Manikandan R. Achari

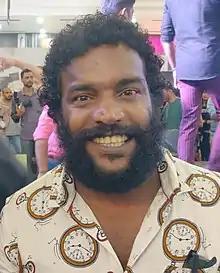
Manikandan R. Achari at Lulu Mall Kochi in the Promotion event of Malayalam Film "Pathonpatham Noottandu"

Manikandan R. Achari is an Indian actor who has appeared in many Malayalam films and theatre productions. He made his film debut in the 2016 film "Kammatipaadam".